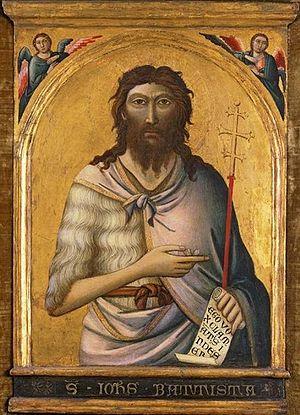
La représentation artistique de saint Jean-Baptiste est un thème majeur de l'iconographie chrétienne, Jean le Baptiste accompagnant le Christ au long des épisodes de sa vie. Il a été représenté de différentes manières au cours des époques, ainsi que pour illustrer les différents épisodes de sa vie.